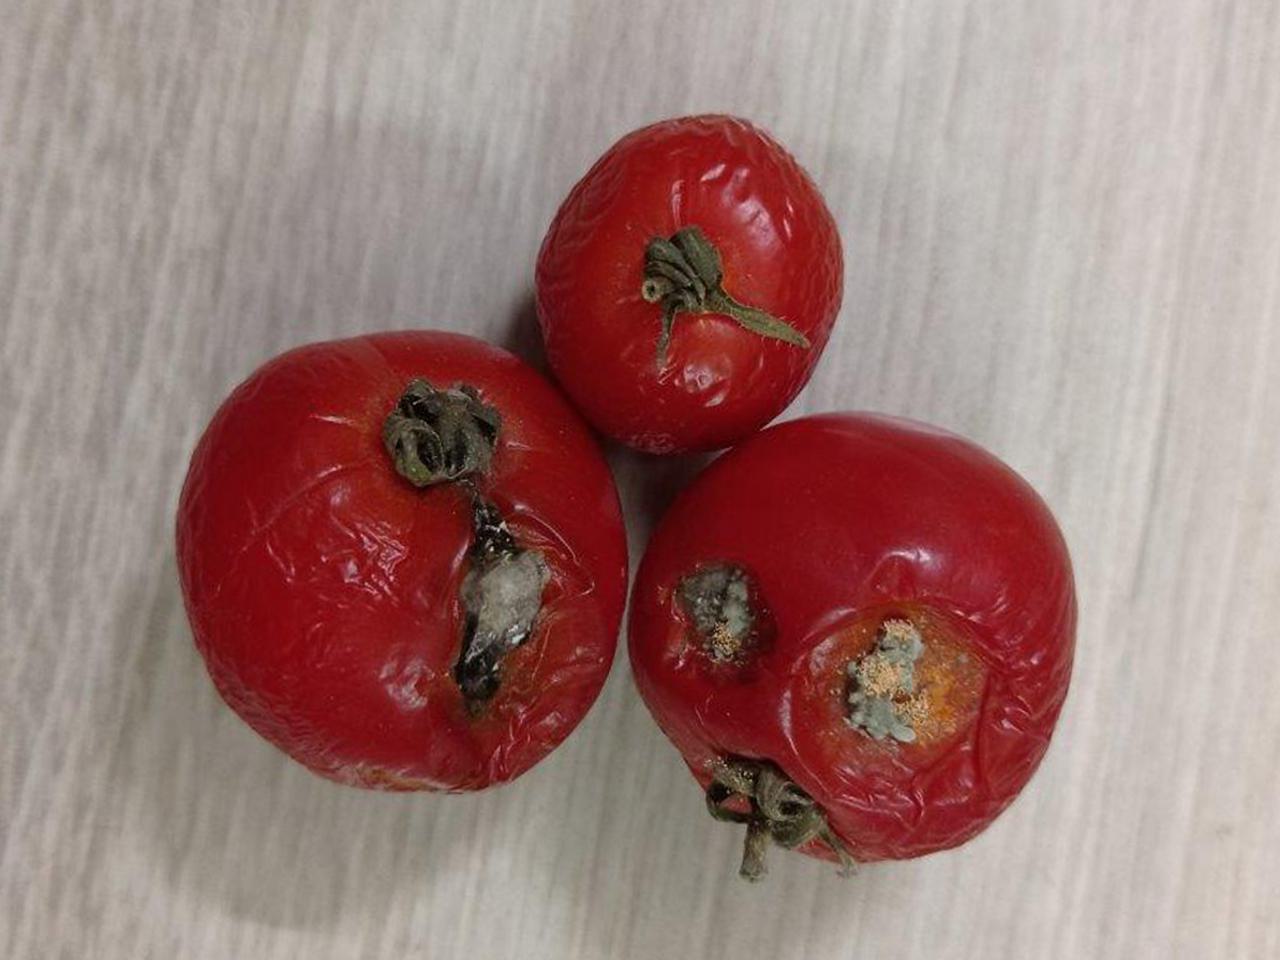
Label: Rotten